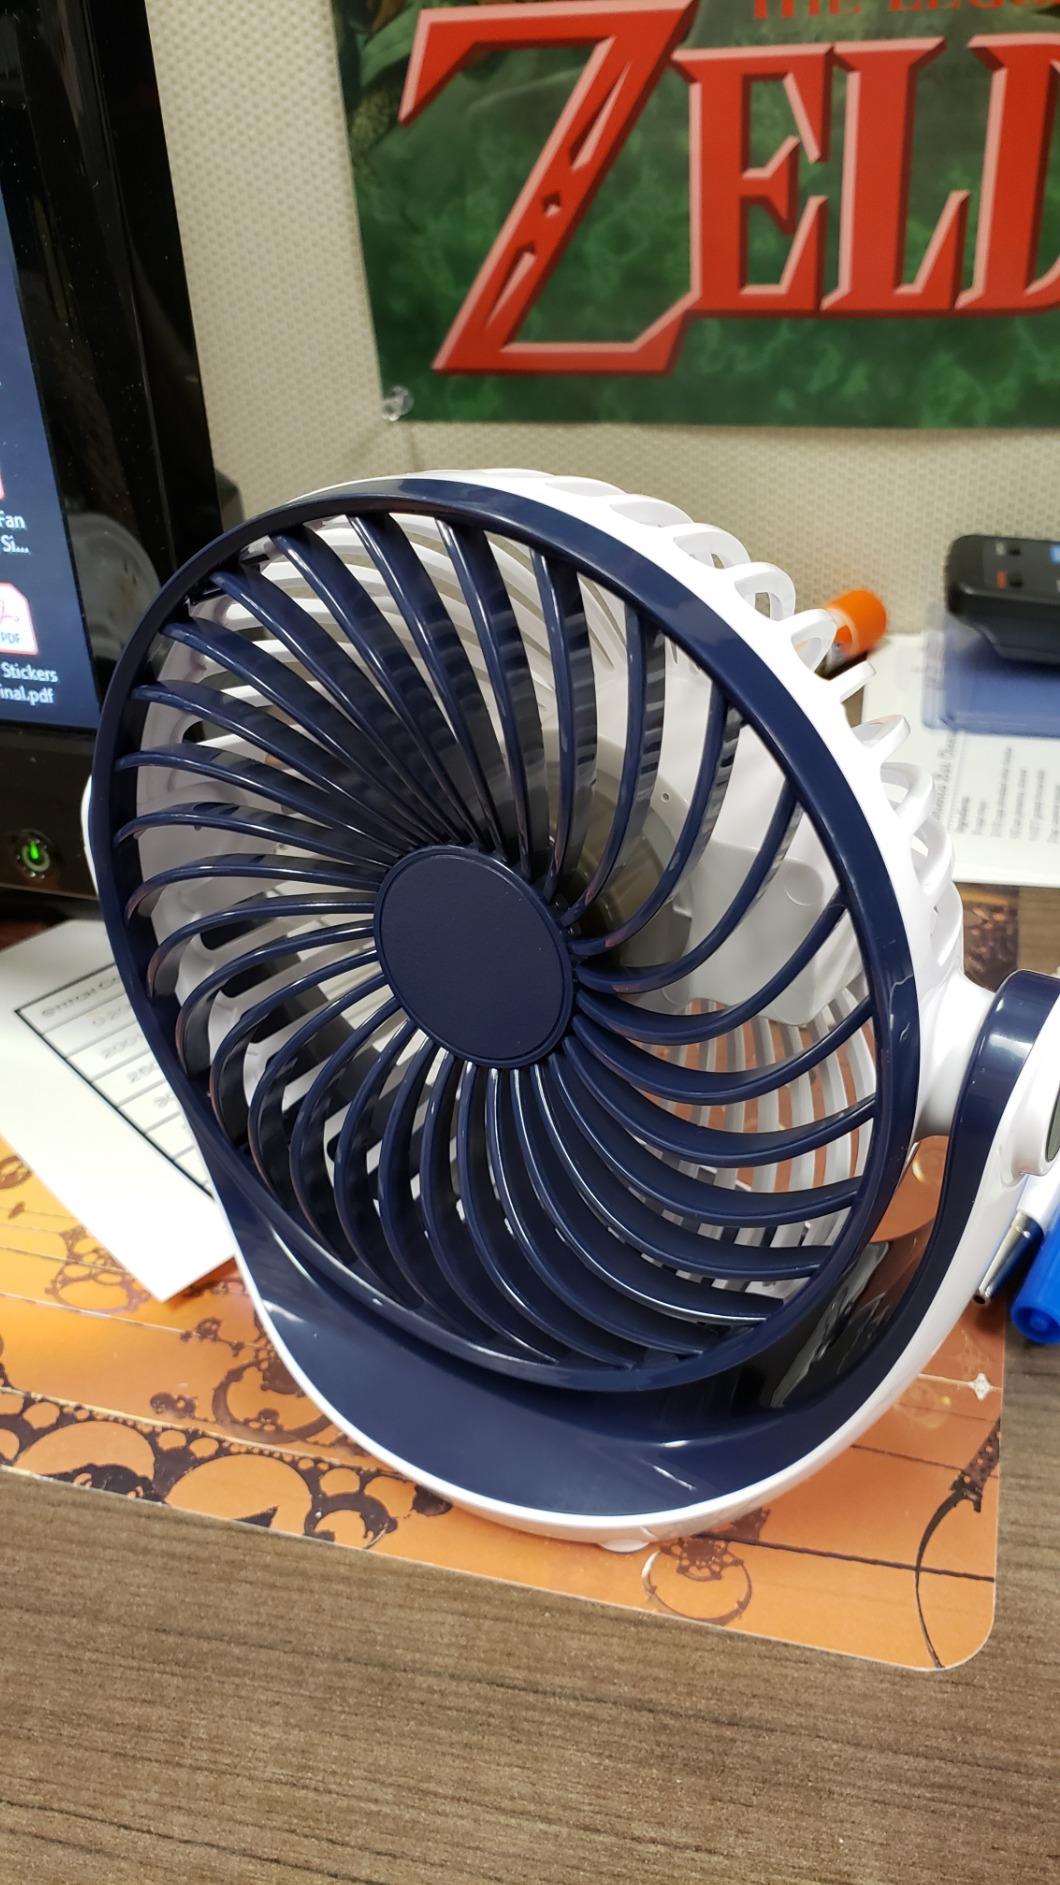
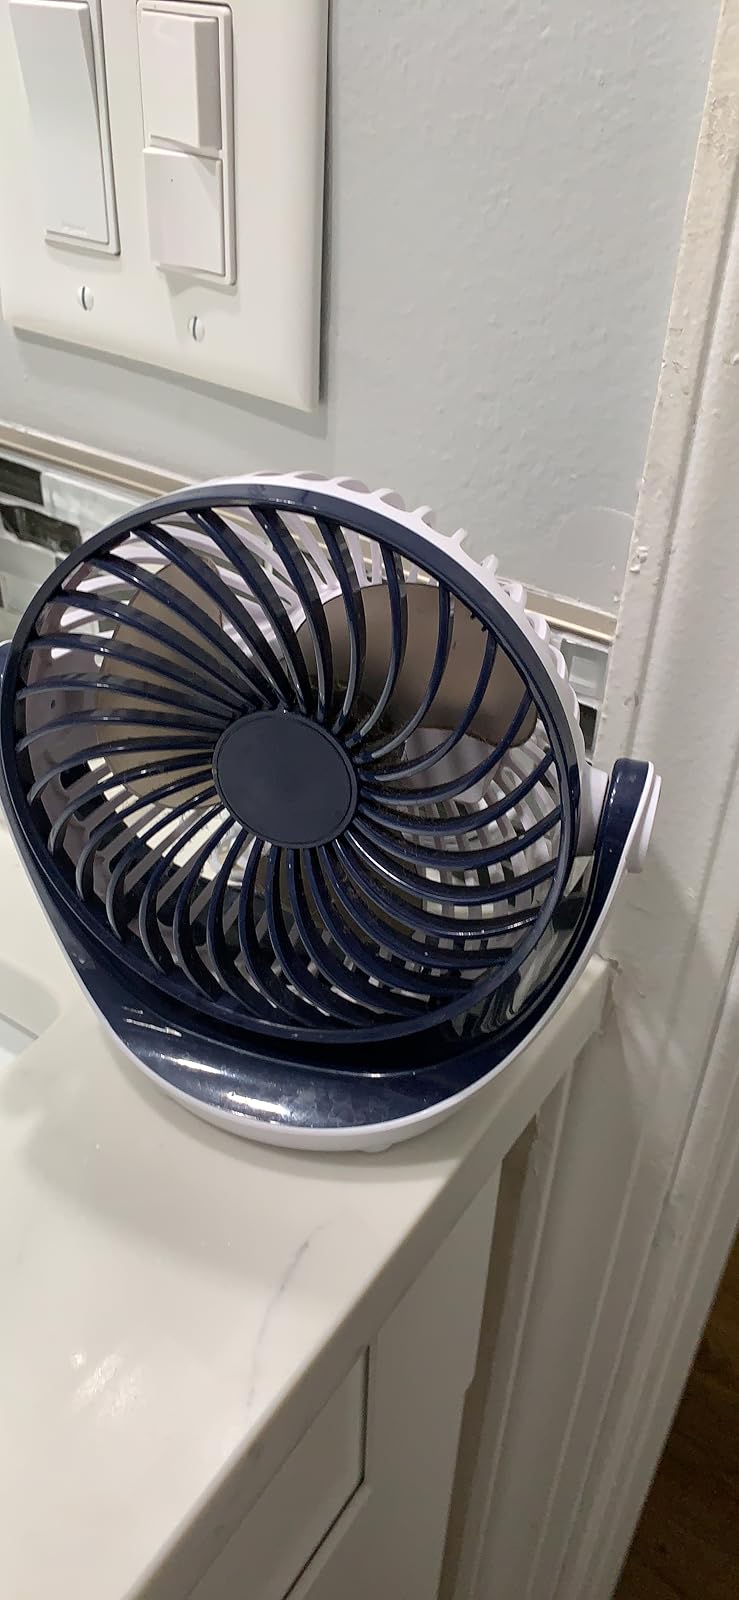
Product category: fan
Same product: yes